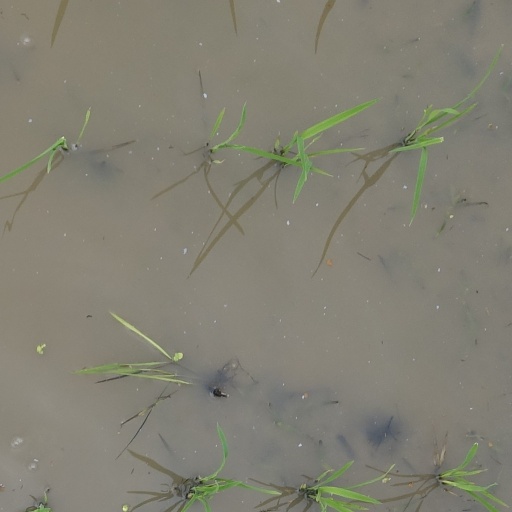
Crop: rice